Question: Please indicate a possible affordance area of the bed that can be used for lying down
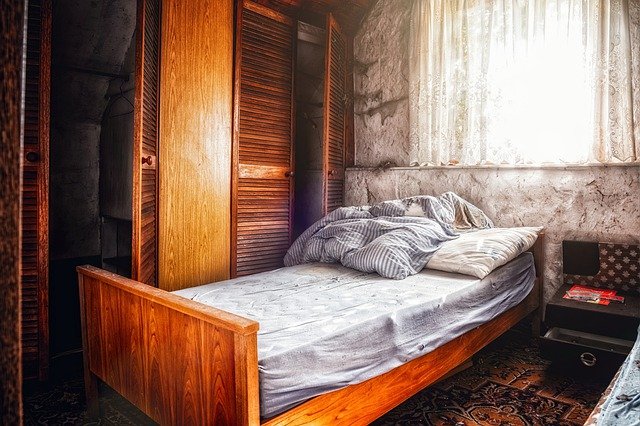
Answer: [157.5, 258, 474.5, 358]